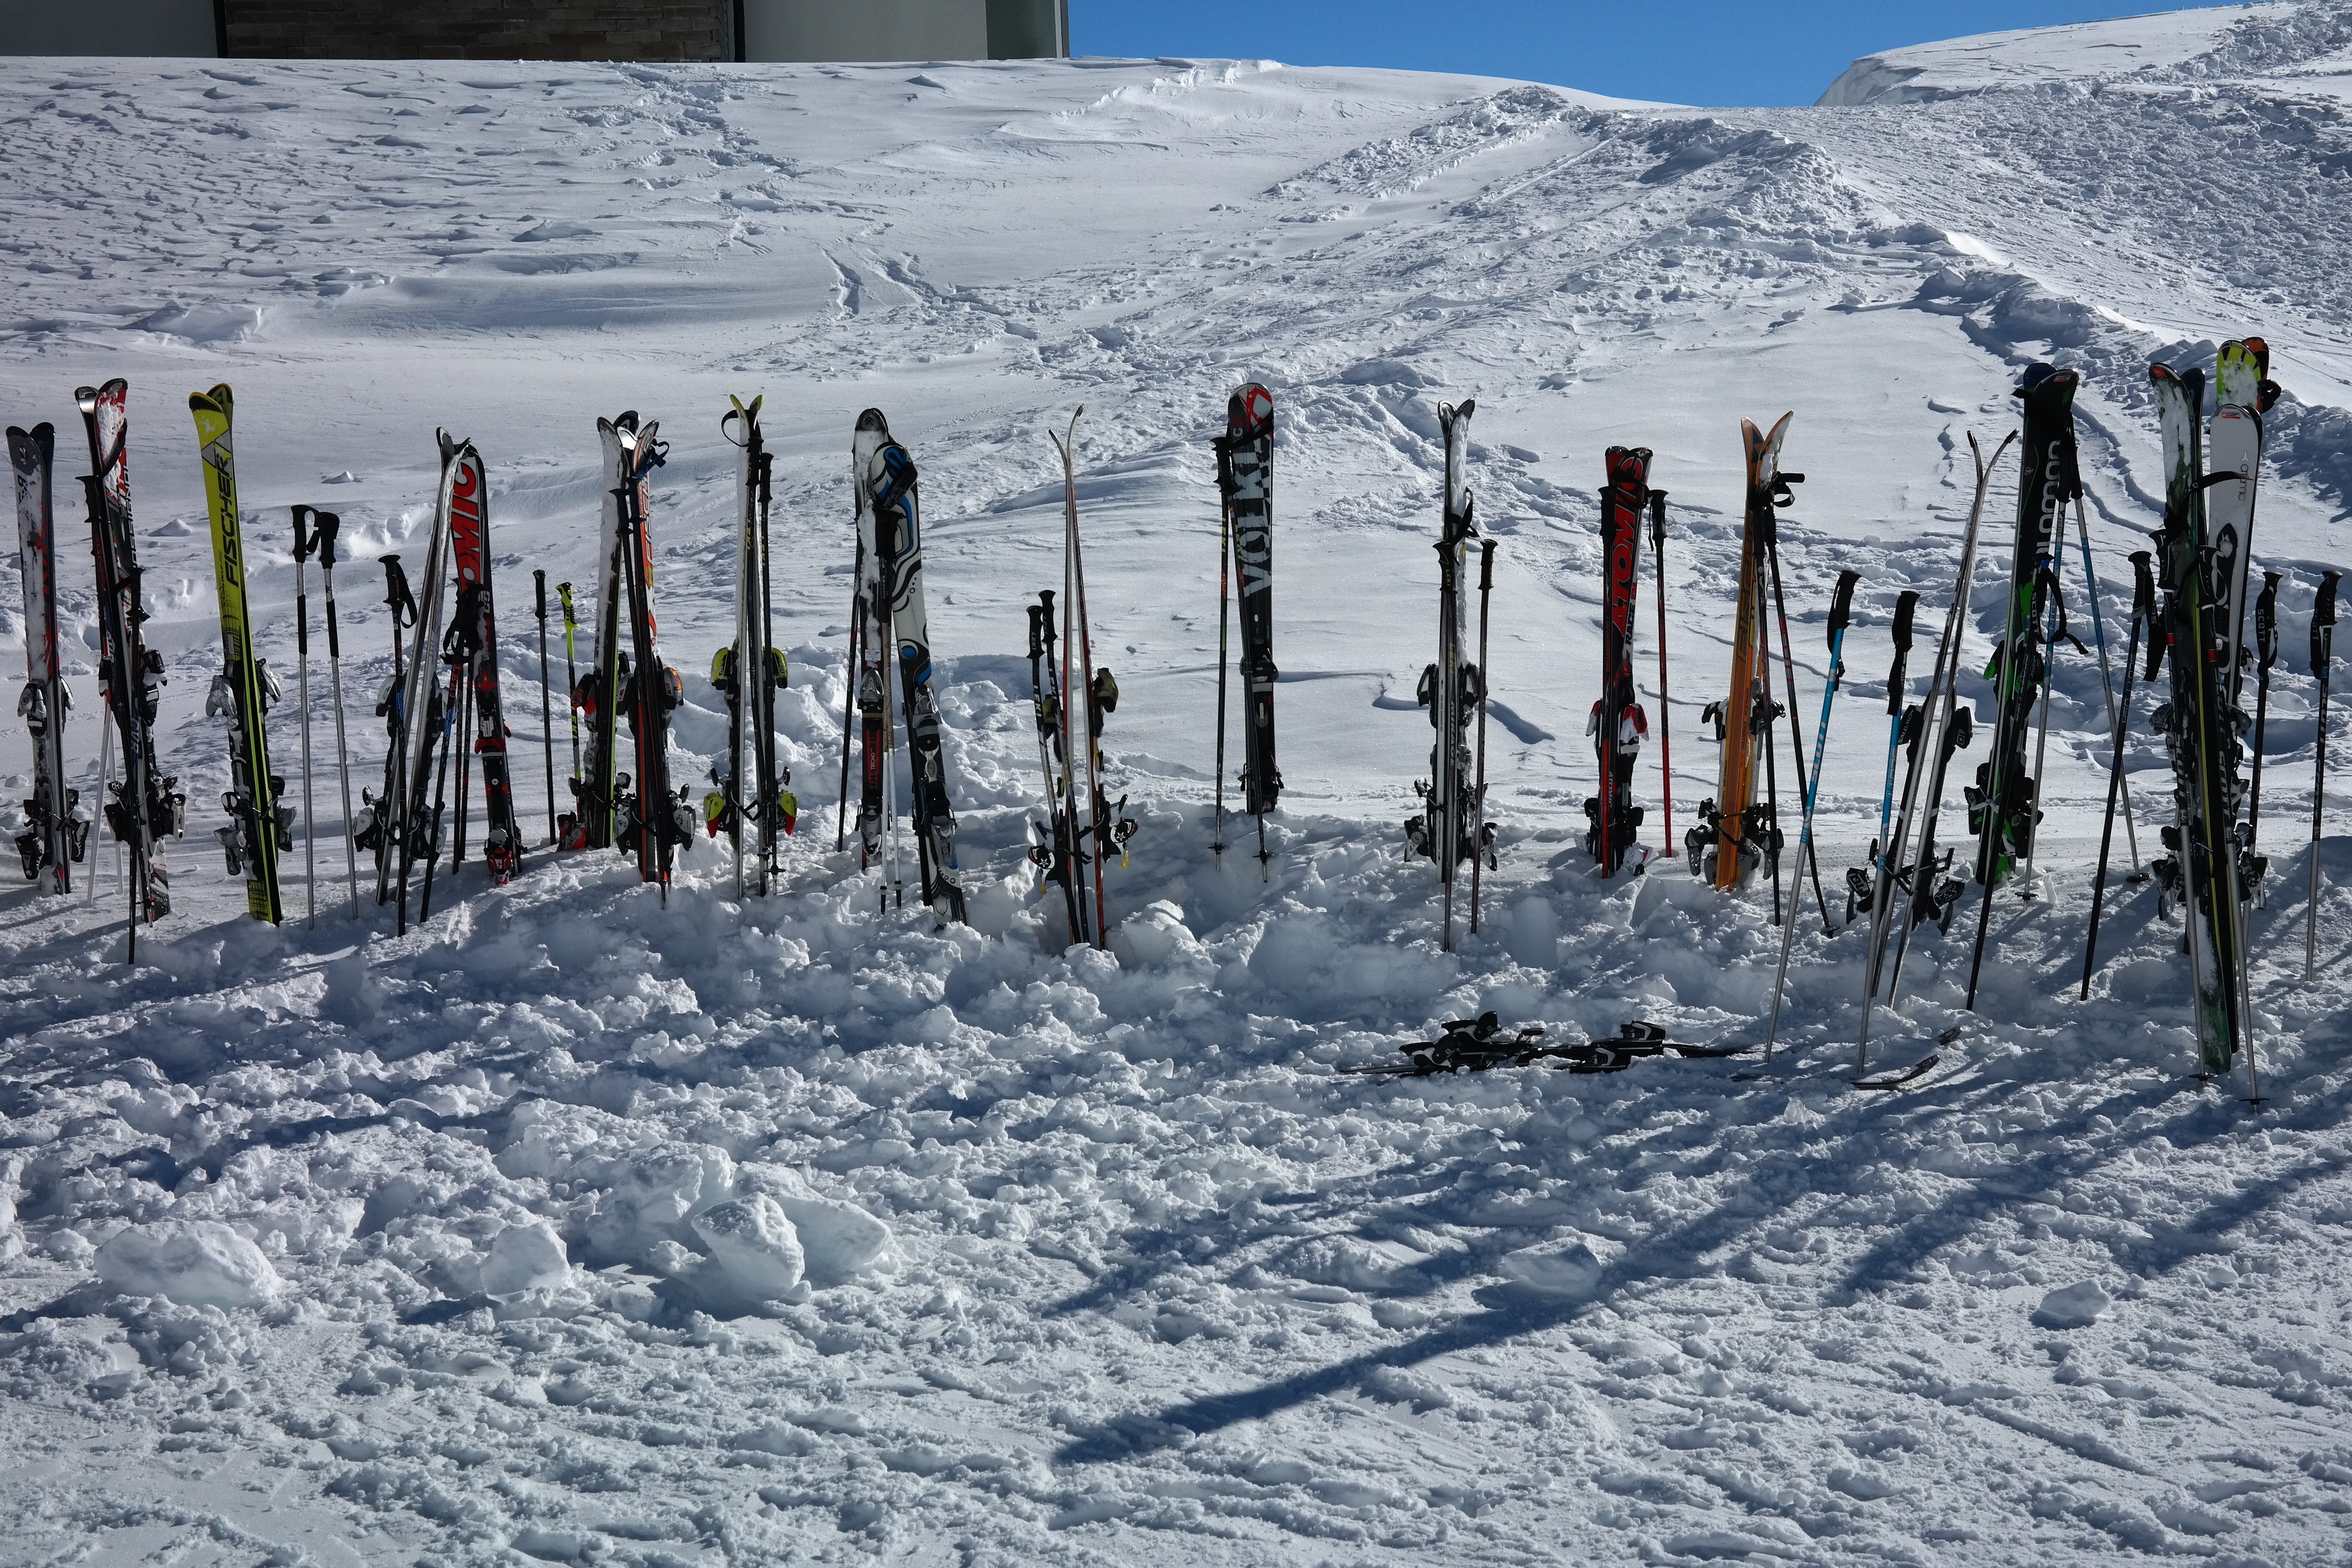
snow, winter, weather, rest, skiing, season, winter sport, ski, footwear, break, piste, freezing, ski area, ski run, ski touring, nordic skiing, ski mountaineering, ski poles, ski equipment, geological phenomenon